Xenophobe (video game)

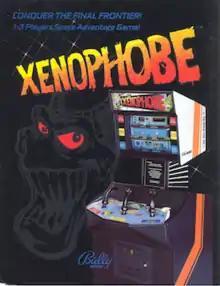
Arcade flyer

Xenophobe is a 1987 action game developed and published by Bally Midway for arcades. The game sees up to three players attempting to clear an area of as many aliens as possible under a time limit.